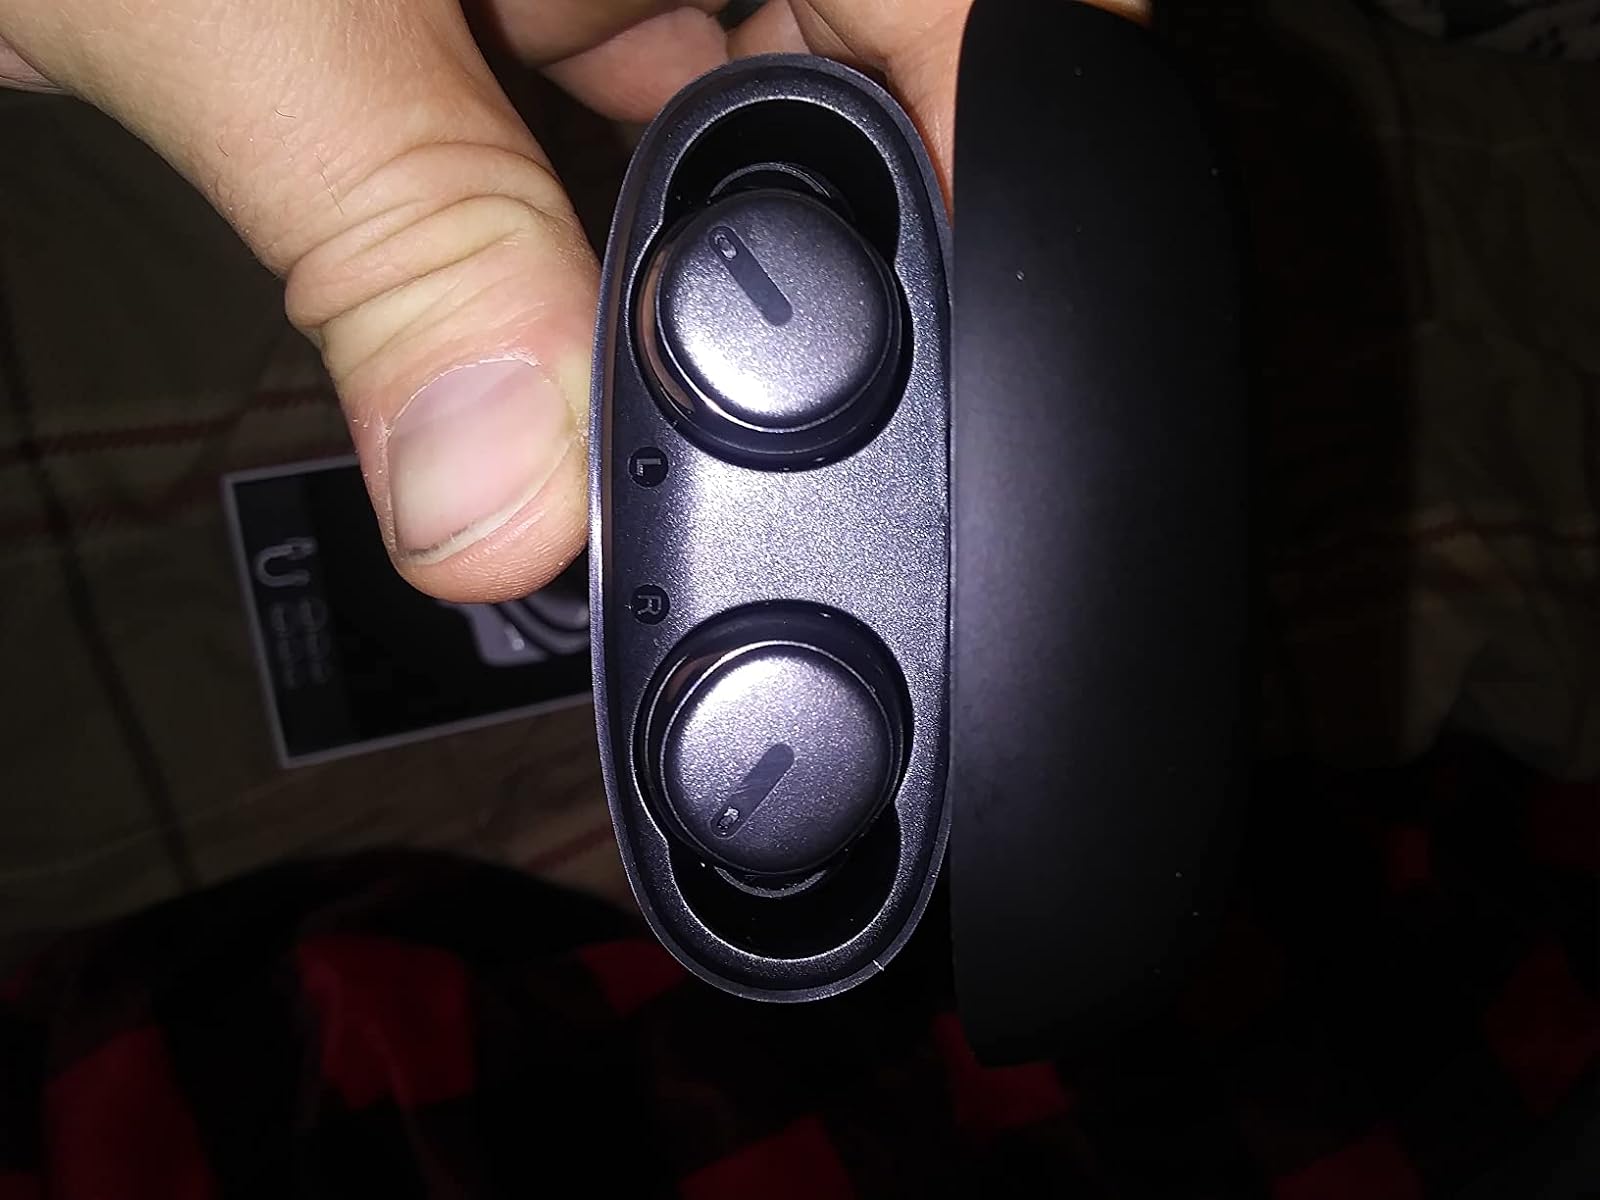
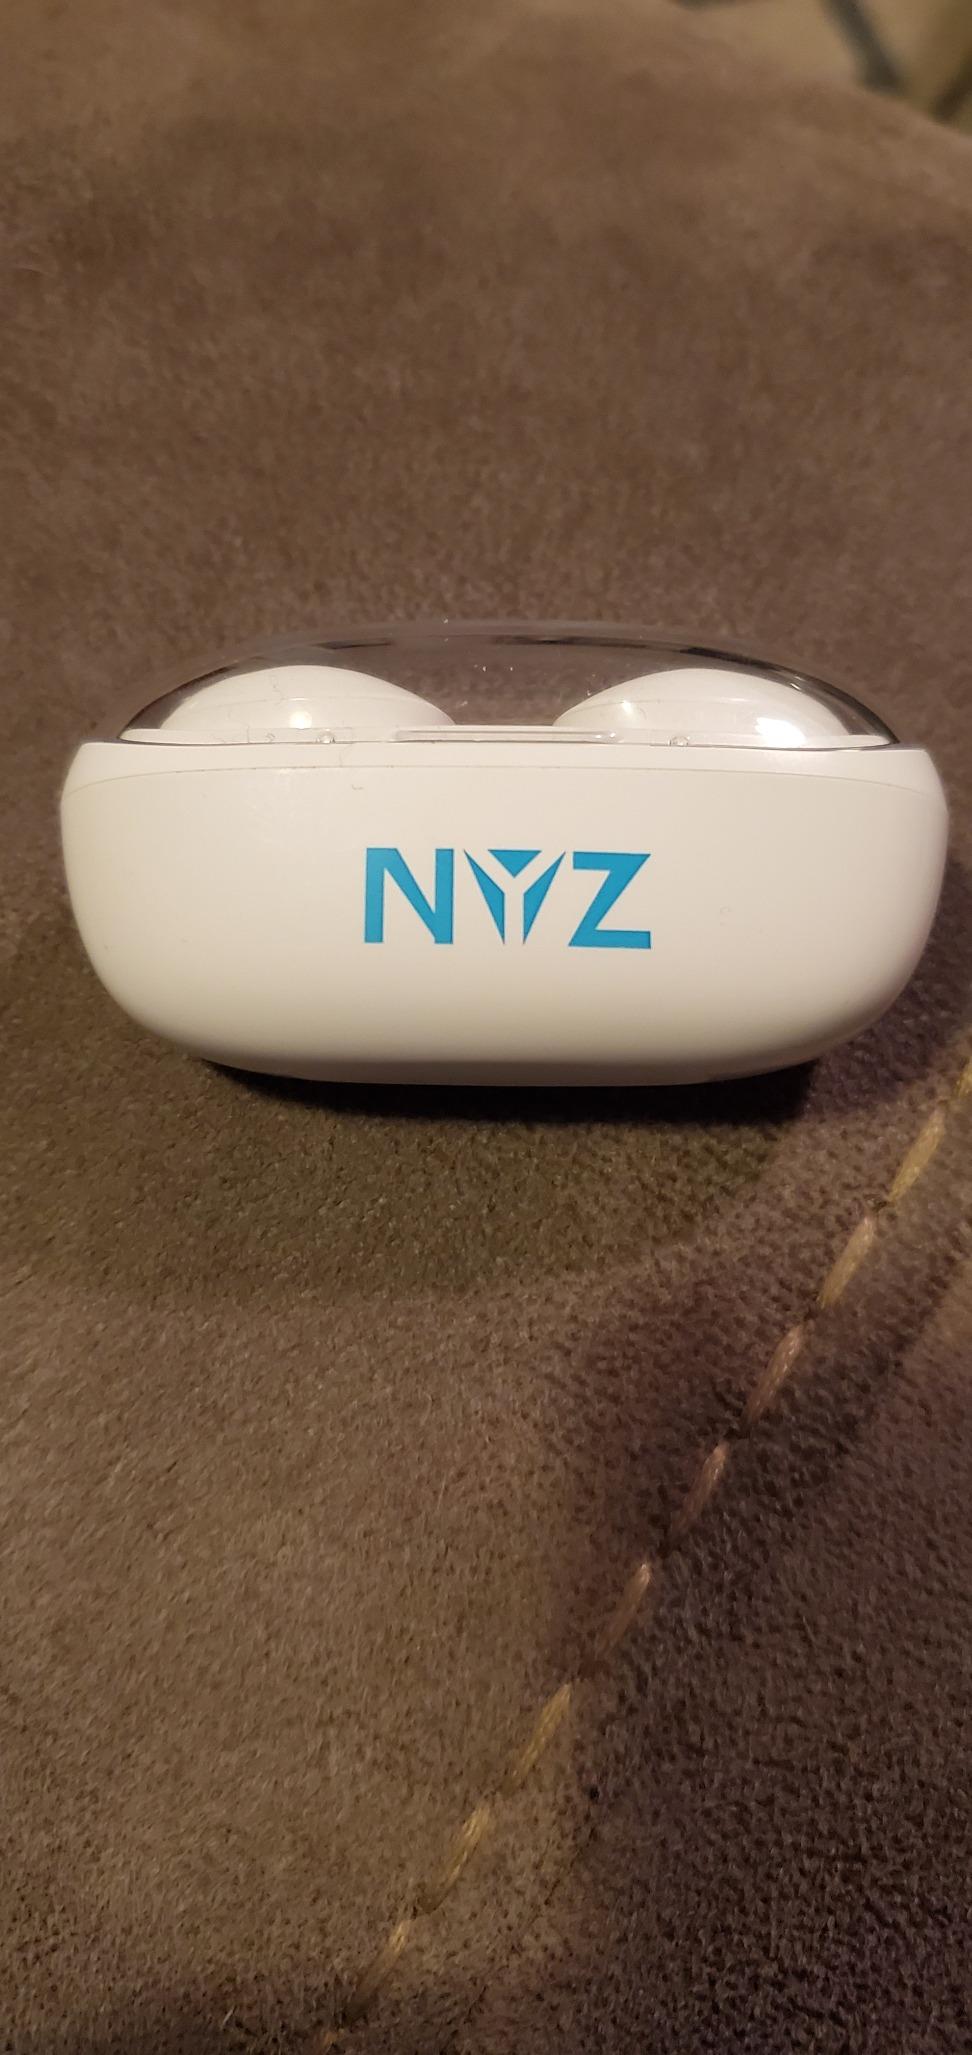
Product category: earbuds
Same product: no